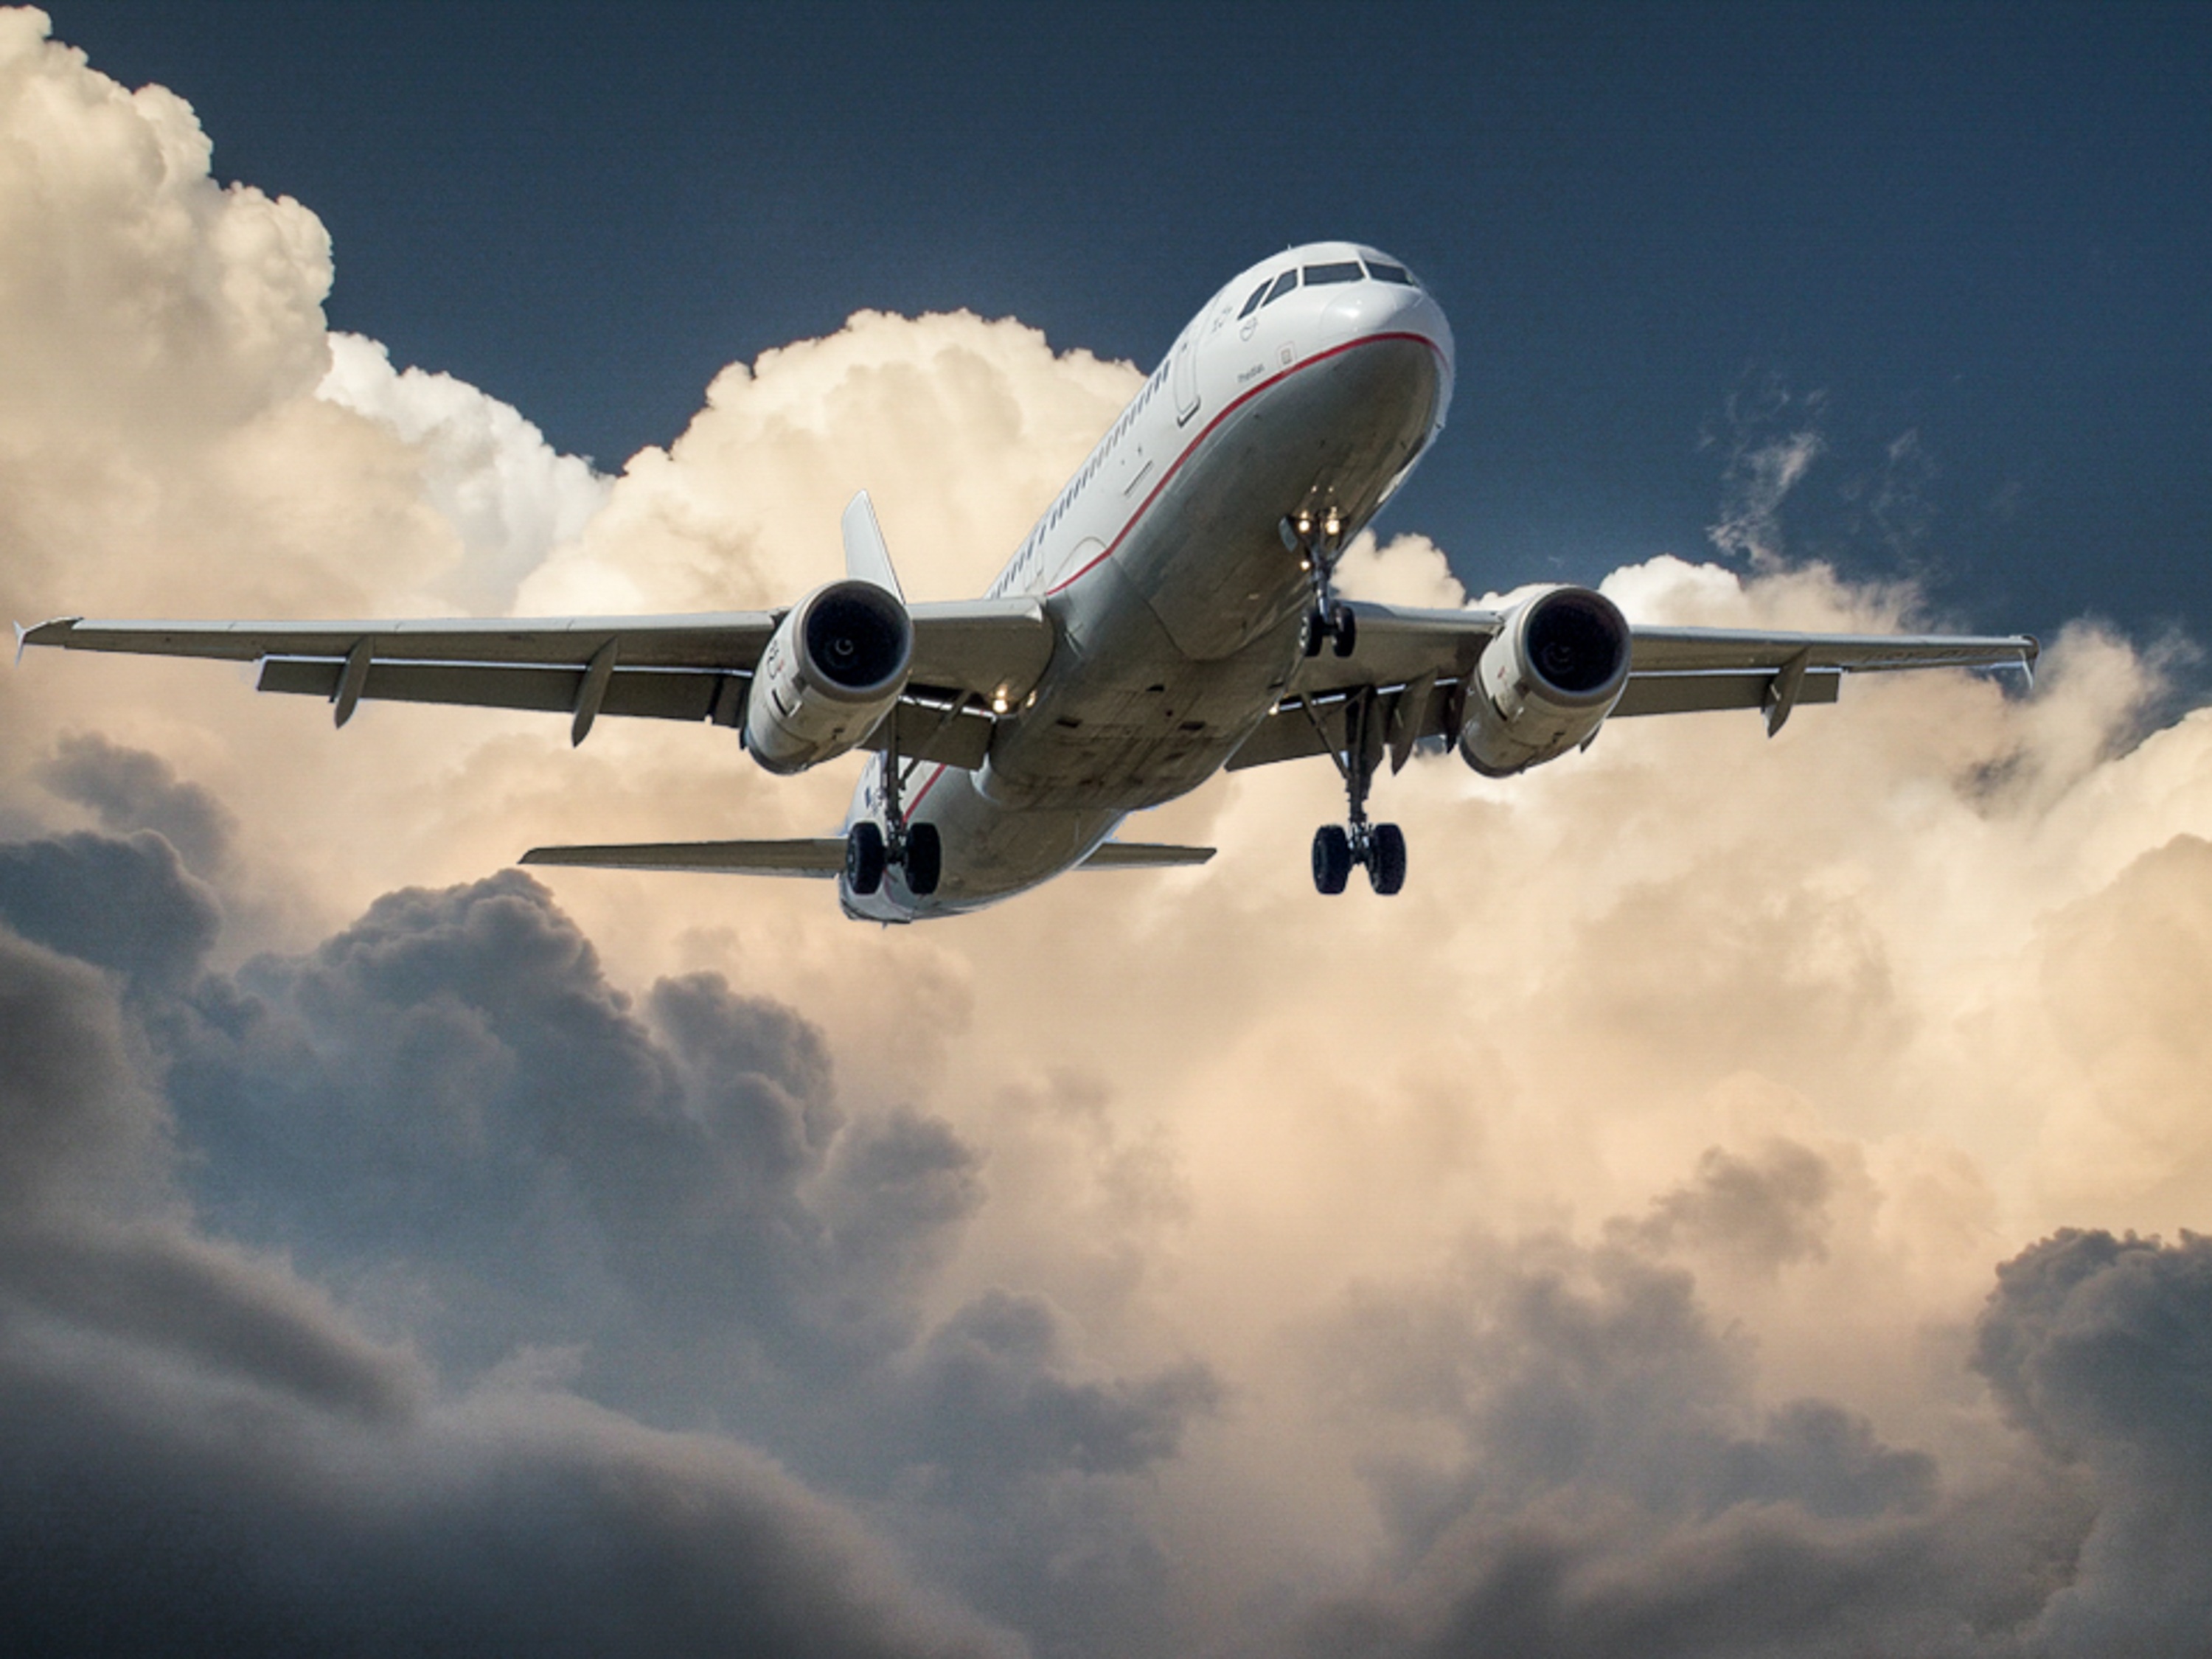
wing, sky, airplane, aircraft, vehicle, airline, aviation, flight, clouds, aeroplane, airliner, airbus, boeing, takeoff, air force, jet aircraft, airbus a330, boeing 787 dreamliner, boeing 777, boeing 767, air travel, boeing 757, atmosphere of earth, wide body aircraft, narrow body aircraft, aerospace engineering, landing gear